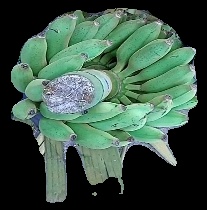
Variety: elakki-bale
Grade: grade1